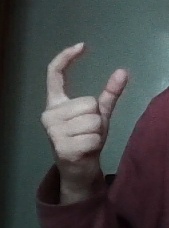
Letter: nun